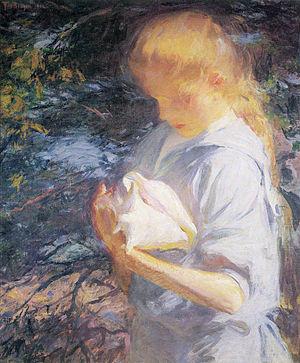
L'impressionnisme américain est un mouvement pictural qui s'inspire de l'impressionnisme français, à la fin du XIXᵉ siècle et au début du XXᵉ siècle. L'impressionnisme est notamment caractérisé par une tendance à noter les impressions fugitives à mobilité des phénomènes plutôt que l'aspect stable et conceptuel des choses.
Frank Weston Benson, né le 24 mars 1862 à Salem et mort le 15 novembre 1951 dans la même ville, est un peintre et aquarelliste impressionniste américain. Il était membre des Ten American Painters. Il est connu pour ses aquarelles, ses eaux-fortes d'oiseaux sauvages.